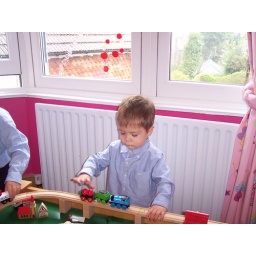
Alex spending many happy hours on Eliza's train table that Uncle Simon built during Arthur's christening in Eastbourne